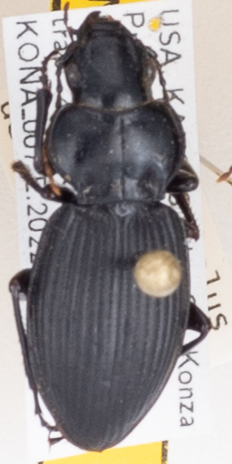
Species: Cyclotrachelus sodalis colossus
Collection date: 2022-07-20
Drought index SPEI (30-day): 0.718
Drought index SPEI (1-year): -0.276
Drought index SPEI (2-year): -0.24